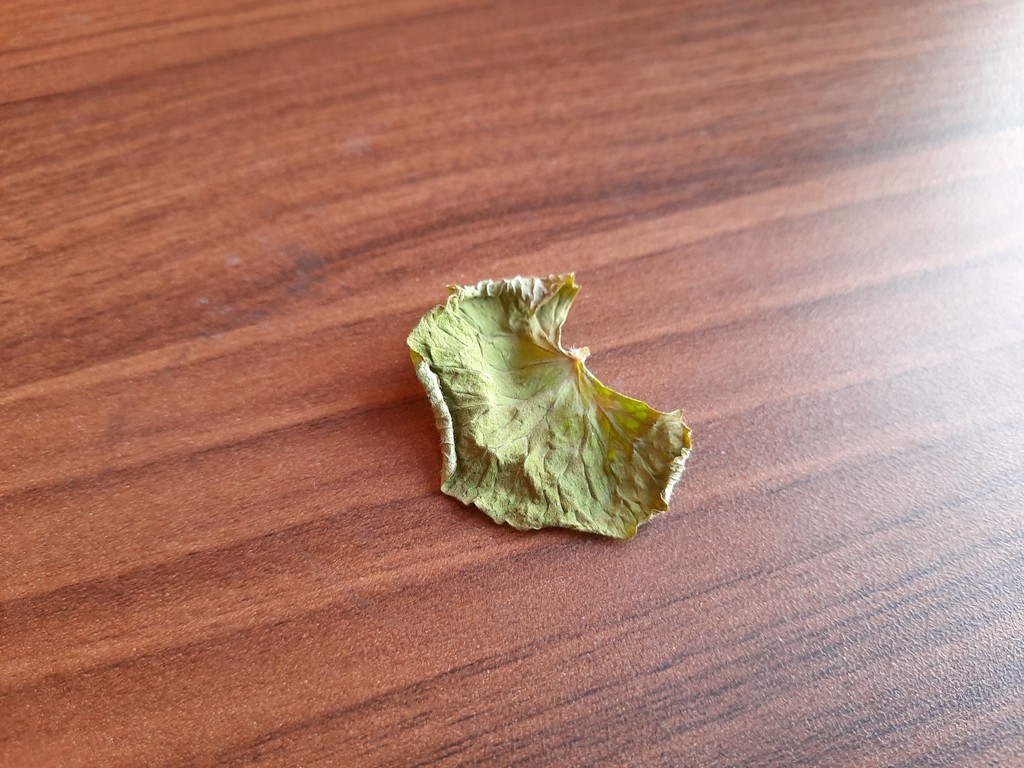
Label: Dried